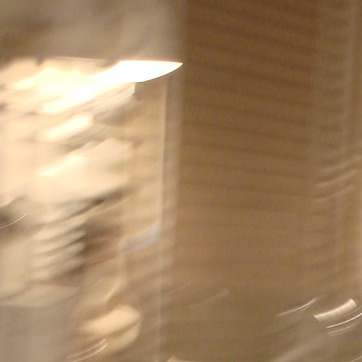
Material: plastic